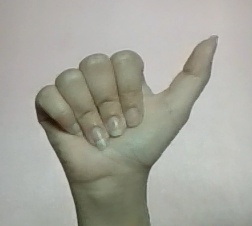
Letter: dhad